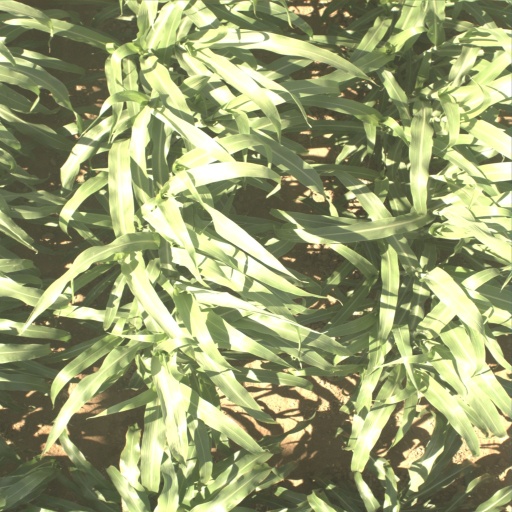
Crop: sorghum